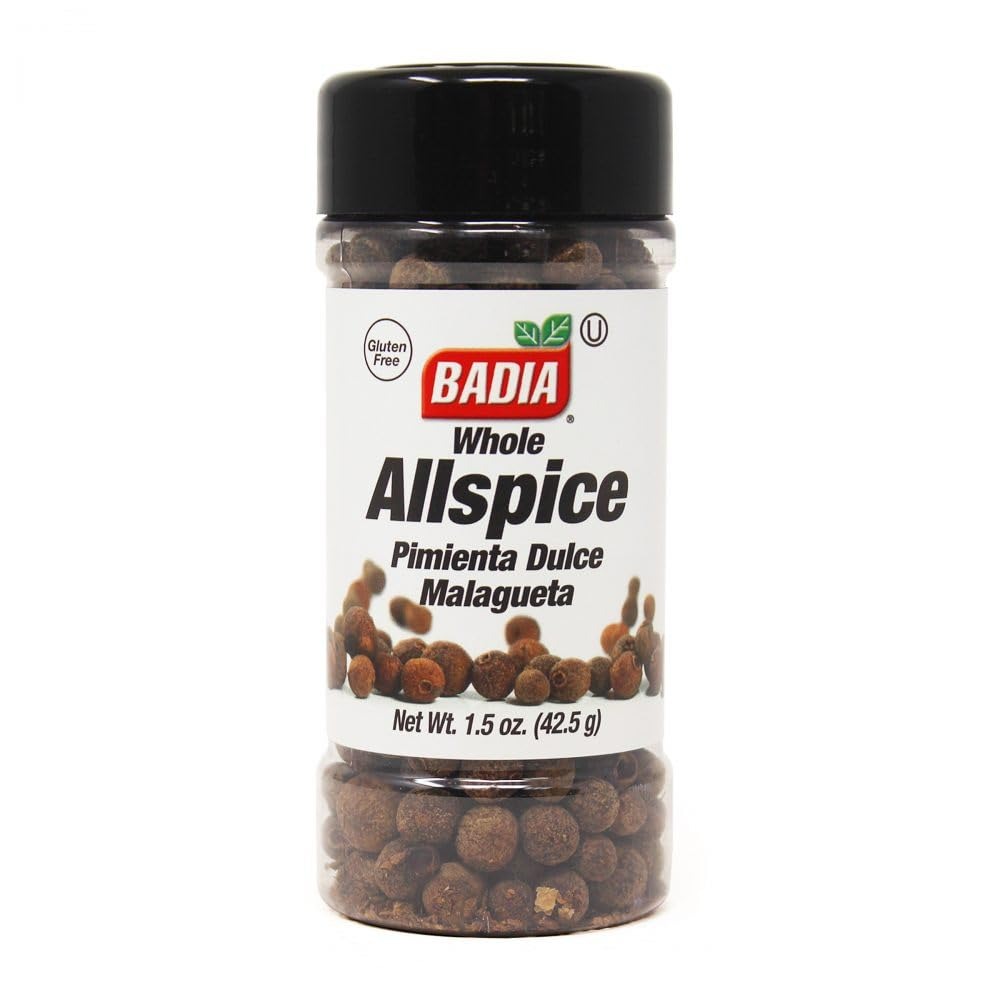
Item Name: Allspice Whole - 1.5 oz - Badia Spices
Bullet Point 1: Kosher
Bullet Point 2: Gluten Free
Product Description: Gluten free. Its name says it all, a combination of flavors which ranges from cloves to cinnamon to nutmeg. All spice is used to give a distinctive seasoning to salads, soups, stews, fish, poultry, meats, cake recipes and fruit desserts. www.badiaspices.com. Visit our website www.badiaspices.com. Please recycle! Packed in U.S.A.
Value: 1.0
Unit: Count

Price: 8